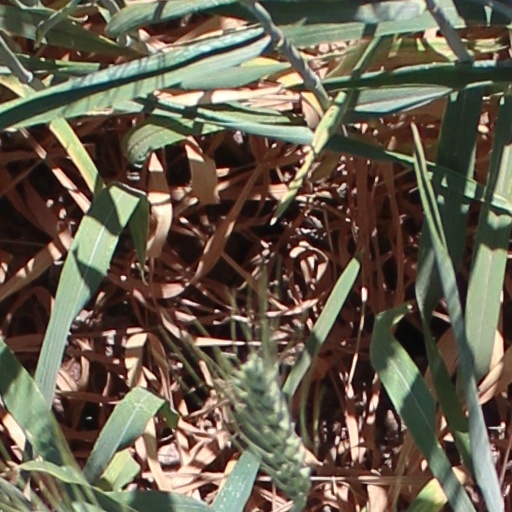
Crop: wheat